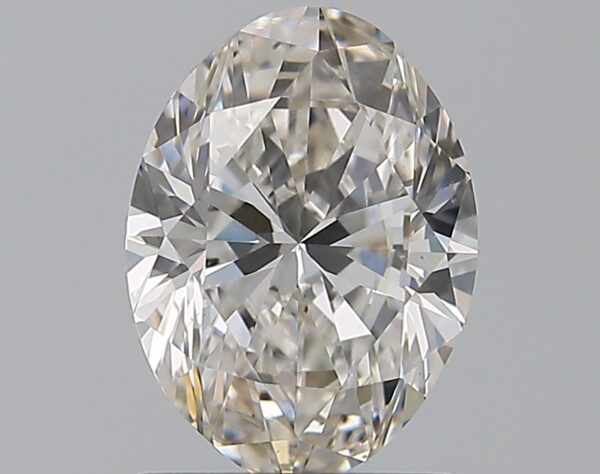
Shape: oval
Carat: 1.2
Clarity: VS2
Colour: G
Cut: EX
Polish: EX
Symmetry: VG
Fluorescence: M
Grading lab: GIA
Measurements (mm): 8.15 x 6.02 x 3.75